Bandza

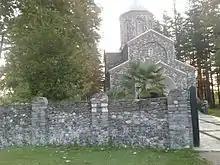
Church of the Assumption in Bandza

Bandza is a village located in the west part of Georgia, Martvili municipality (in the Samegrelo-Zemo Svaneti region). It consists of three small villages: Levakhane, Lekekele, Lepatarave. Bandza is situated on Odishi-Guria plain, on the left side of the river Abasha.